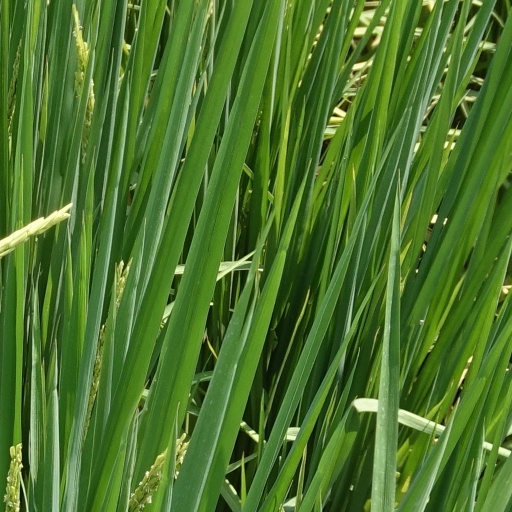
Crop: rice